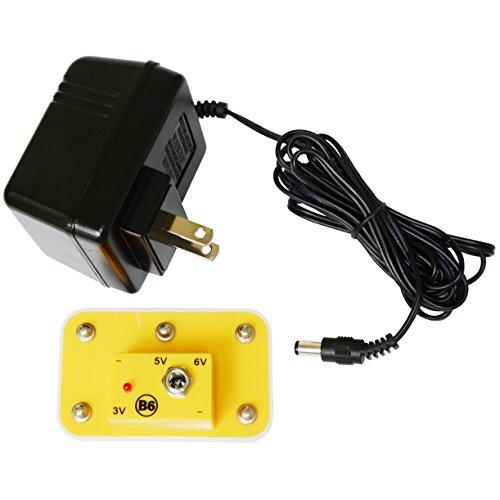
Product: Snap Circuits Pro SC-500 Electronics Exploration Kit | Over 500 Projects | Full Color Project Manual | 75 Parts | STEM Educational Toy for Kids 8+ & Battery Eliminator
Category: Toys & Games | Learning & Education | Science Kits & Toys
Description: NO BATTERIES needed for Snap Circuits projects.
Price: $81.83
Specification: ShippingInformation:Viewshippingratesandpolicies|ASIN:B081S3Z2YL|Manufacturerrecommendedage:8monthsandup